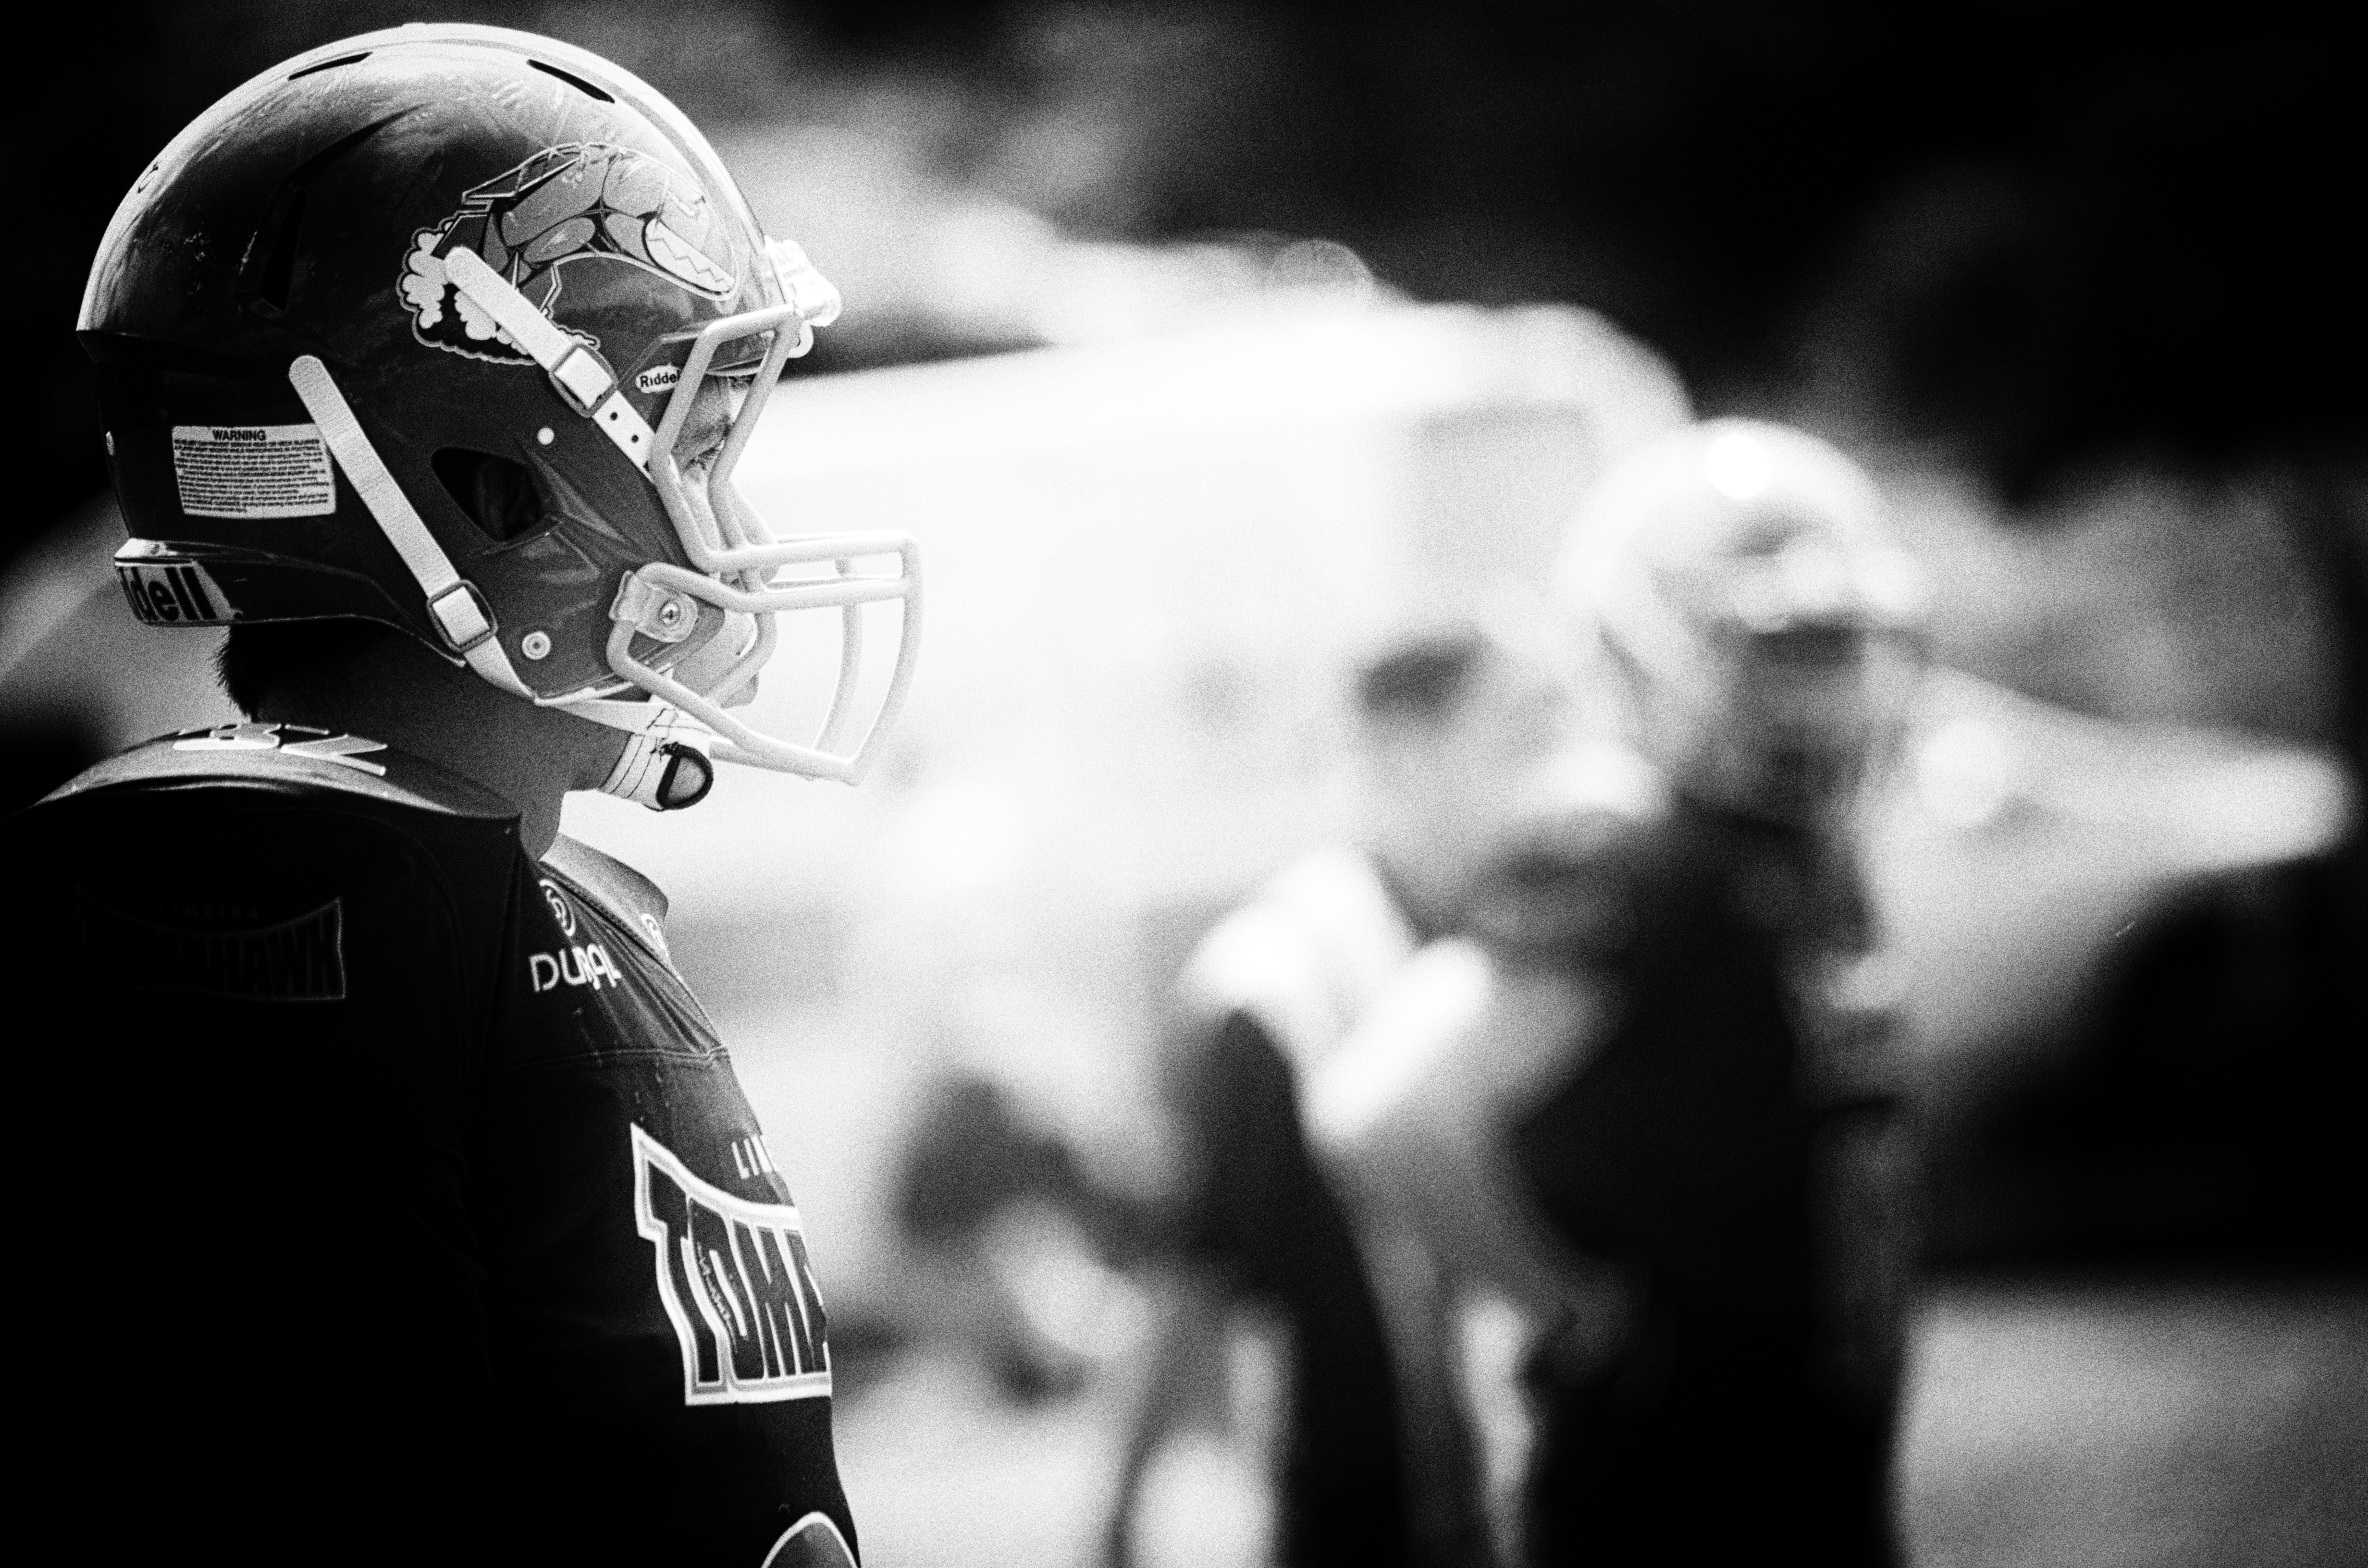
black and white, white, sport, photography, crowd, darkness, black, monochrome, american football, photograph, physical activity, monochrome photography, film noir